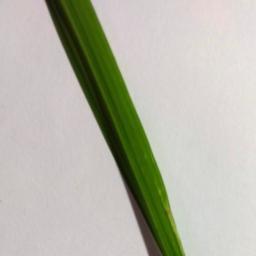
Label: Rice___Healthy